California Lutheran University

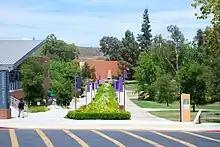

As far back as the turn of the 20th century, when the first Norwegian Lutheran settlers came to the Conejo Valley, Lutherans had the dream of one day establishing a college of their own. U.S. Senator Leland Stanford had offered a lot near Palo Alto, California, to Swedish Lutherans, but withdrew the offer when asked to fund the construction. Decades later in 1928, a group of Los Angeles developers gave a site in Del Rey Hills in order to establish "Los Angeles Lutheran University". The land was donated by the Harry Culver Company, Dickinson & Gillespie, film director King Vidor, and Joseph Mesmer. Architects planned a Mediterranean-style campus with a campanile on the mesa's edge. The ground-breaking was scheduled for the summer of 1928, but according to a front-page article in the "Los Angeles Times", the 1929 stock market crash postponed the scheduled construction indefinitely. This site is now the current location of Loyola Marymount University.